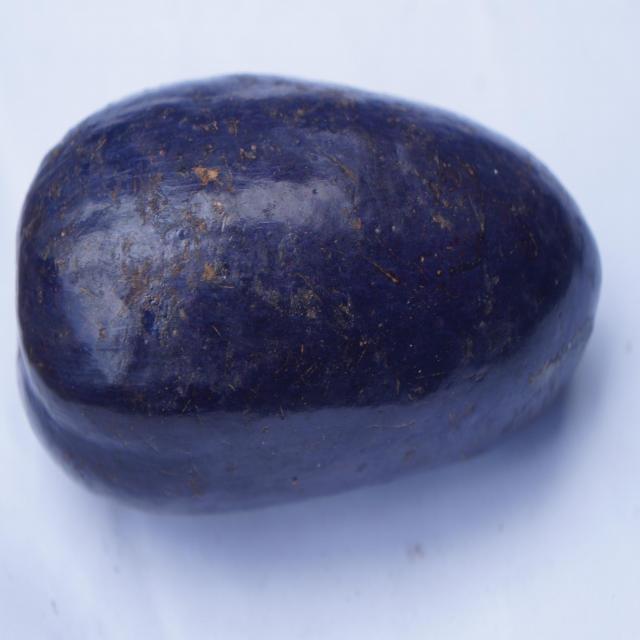
Plum grade: unaffected